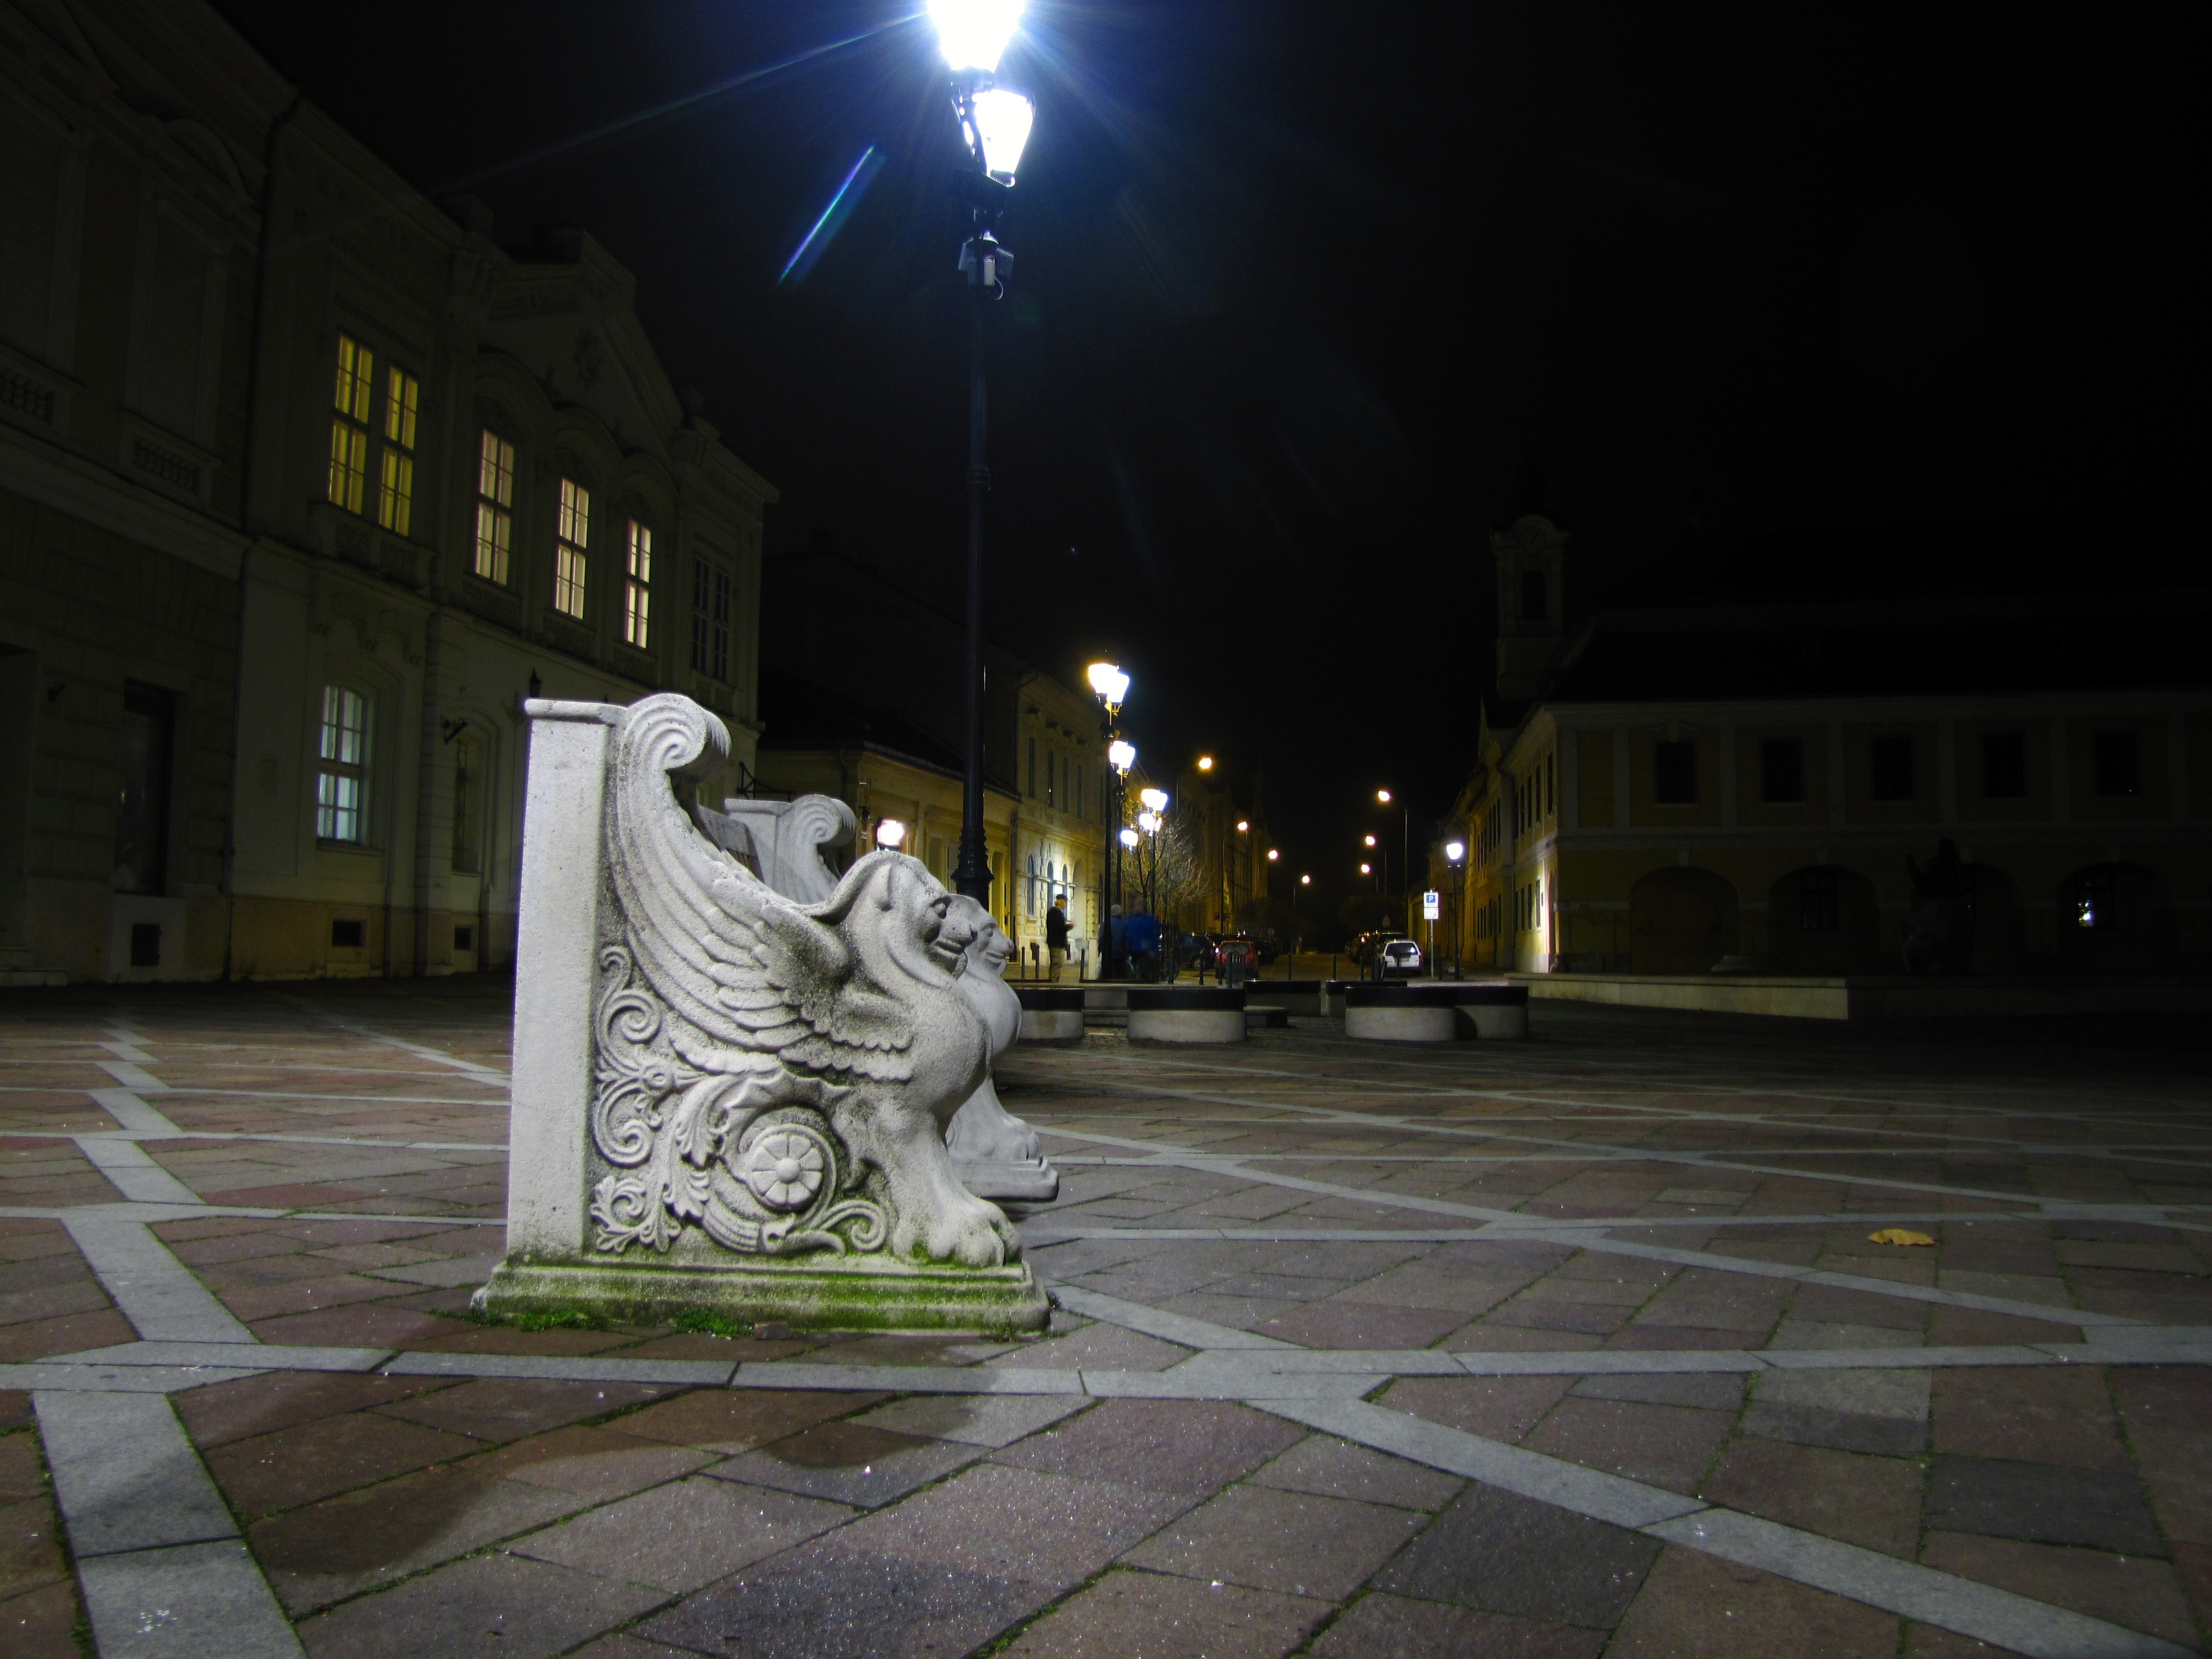
light, night, city, square, lamp, lighting, in the evening, nice, pad, esztergom, night picture